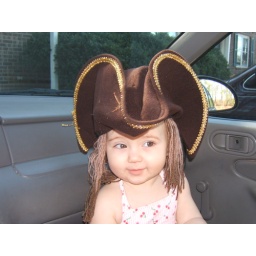
she just looked so darn cute in Brandon's pirate hat I couldn't resist taking this